Lords of Thunder

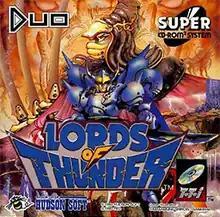
North American TurboDuo cover art

Lords of Thunder (released as Winds of Thunder in Japan) is a horizontally scrolling shooter developed by Red Company and published in 1993 by Turbo Technologies and Hudson Soft for the TurboDuo. It is the unofficial follow-up to "Gate of Thunder". The player controls the knight Landis, donning the armor of his ancestor Drak on a confrontation against Zaggart of Garuda Empire, who resurrected the evil god Deoric, and his six dark generals across the land of Mistral.